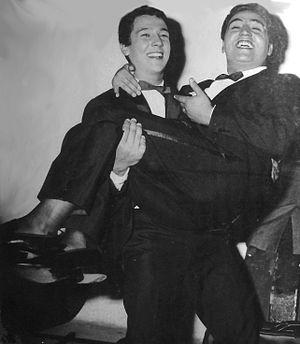
Mario Trevi, nom de scène de Agostino Capozzi, est un chanteur et acteur italien.
Robertino est le pseudonyme de Roberto Loreti, chanteur Italien né à Rome le 22 octobre 1947.